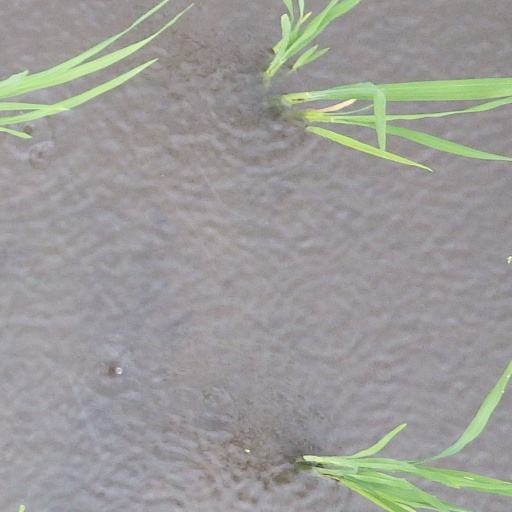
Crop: rice